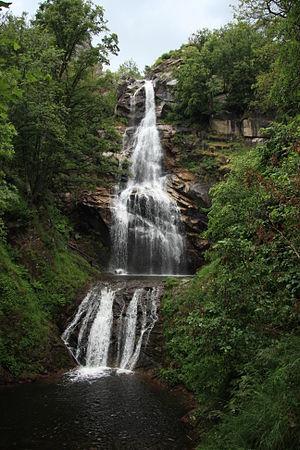
La cascade de Rûnes (commune de Fraissinet-de-Lozère) en Lozère (France)
Cette liste recense certaines chutes d’eau de France, classées par régions et départements.
Fraissinet-de-Lozère est une ancienne commune française, située dans le département de la Lozère en région Occitanie, devenue, le 1ᵉʳ janvier 2016, une commune déléguée de la commune nouvelle de Pont de Montvert - Sud Mont Lozère. Ses habitants sont appelés les Fraissinetels.
La cascade de Rûnes est une chute d'eau haute de 70 m et située sur le mont Lozère, sur le territoire de l'ancienne commune de Fraissinet-de-Lozère dans la commune de Pont de Montvert - Sud Mont Lozère dans le département de la Lozère.
La Rûnes encore appelée Rhûnes ou Mirals est une rivière française qui coule dans le département de la Lozère. C'est un affluent du Tarn en rive droite, donc un sous-affluent de la Garonne.